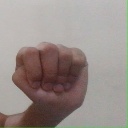
अक्षर: ठ